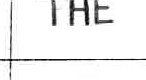
Label: the